Tulip Festival (Albany, New York)

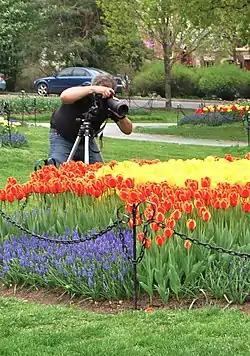
A photographer taking in the floral scene at the Tulip Fest, 2009

The Tulip Festival is held in Albany, New York every spring at Washington Park. Each year, the event lasts for a weekend and coincides with Mother's Day.